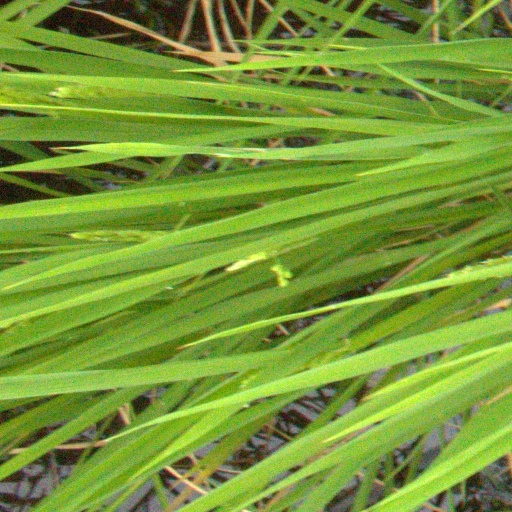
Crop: rice